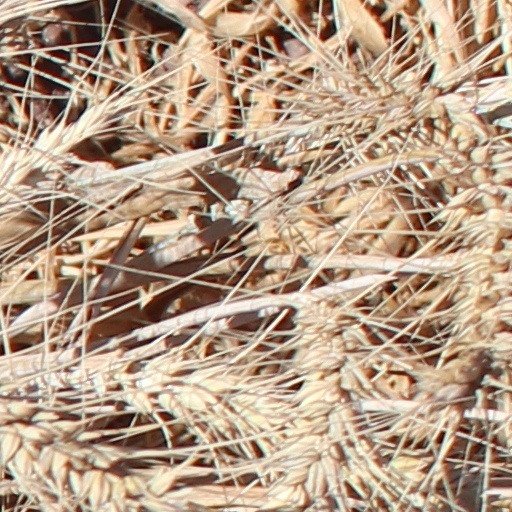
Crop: wheat